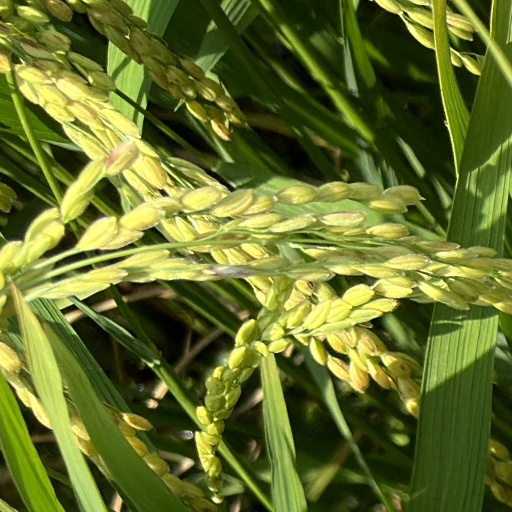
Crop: rice